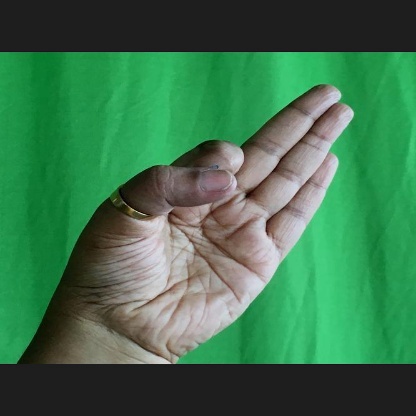
Mudra: Aralam